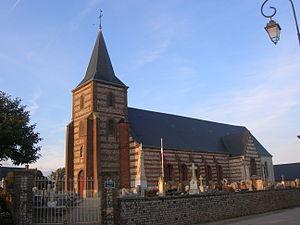
Eglise Saint-Pierre d'Eletot en Seine-Maritime
Életot est une commune française située dans le département de la Seine-Maritime en région Normandie.